Sebilj in Sarajevo

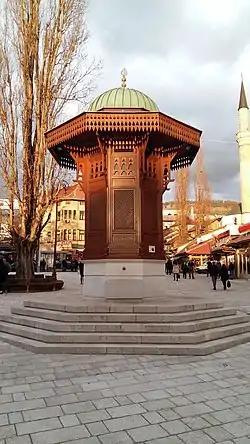
The Sebilj in 2016

The Sebilj is an Ottoman-style wooden fountain (sebil) in the centre of Baščaršija Square in Sarajevo. The original Sebilj was built by Mehmed Pasha Kukavica in 1753, but it was destroyed in a fire in 1852. It was reconstructed by the Austrian architect Alexander Wittek in 1891, and was relocated to its present site several metres away from the position of the earlier structure. According to local legend, visitors who drink water from the fountain will return to Sarajevo someday.